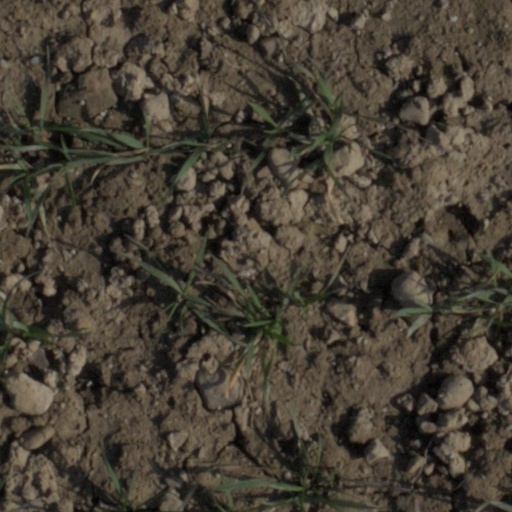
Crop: wheat